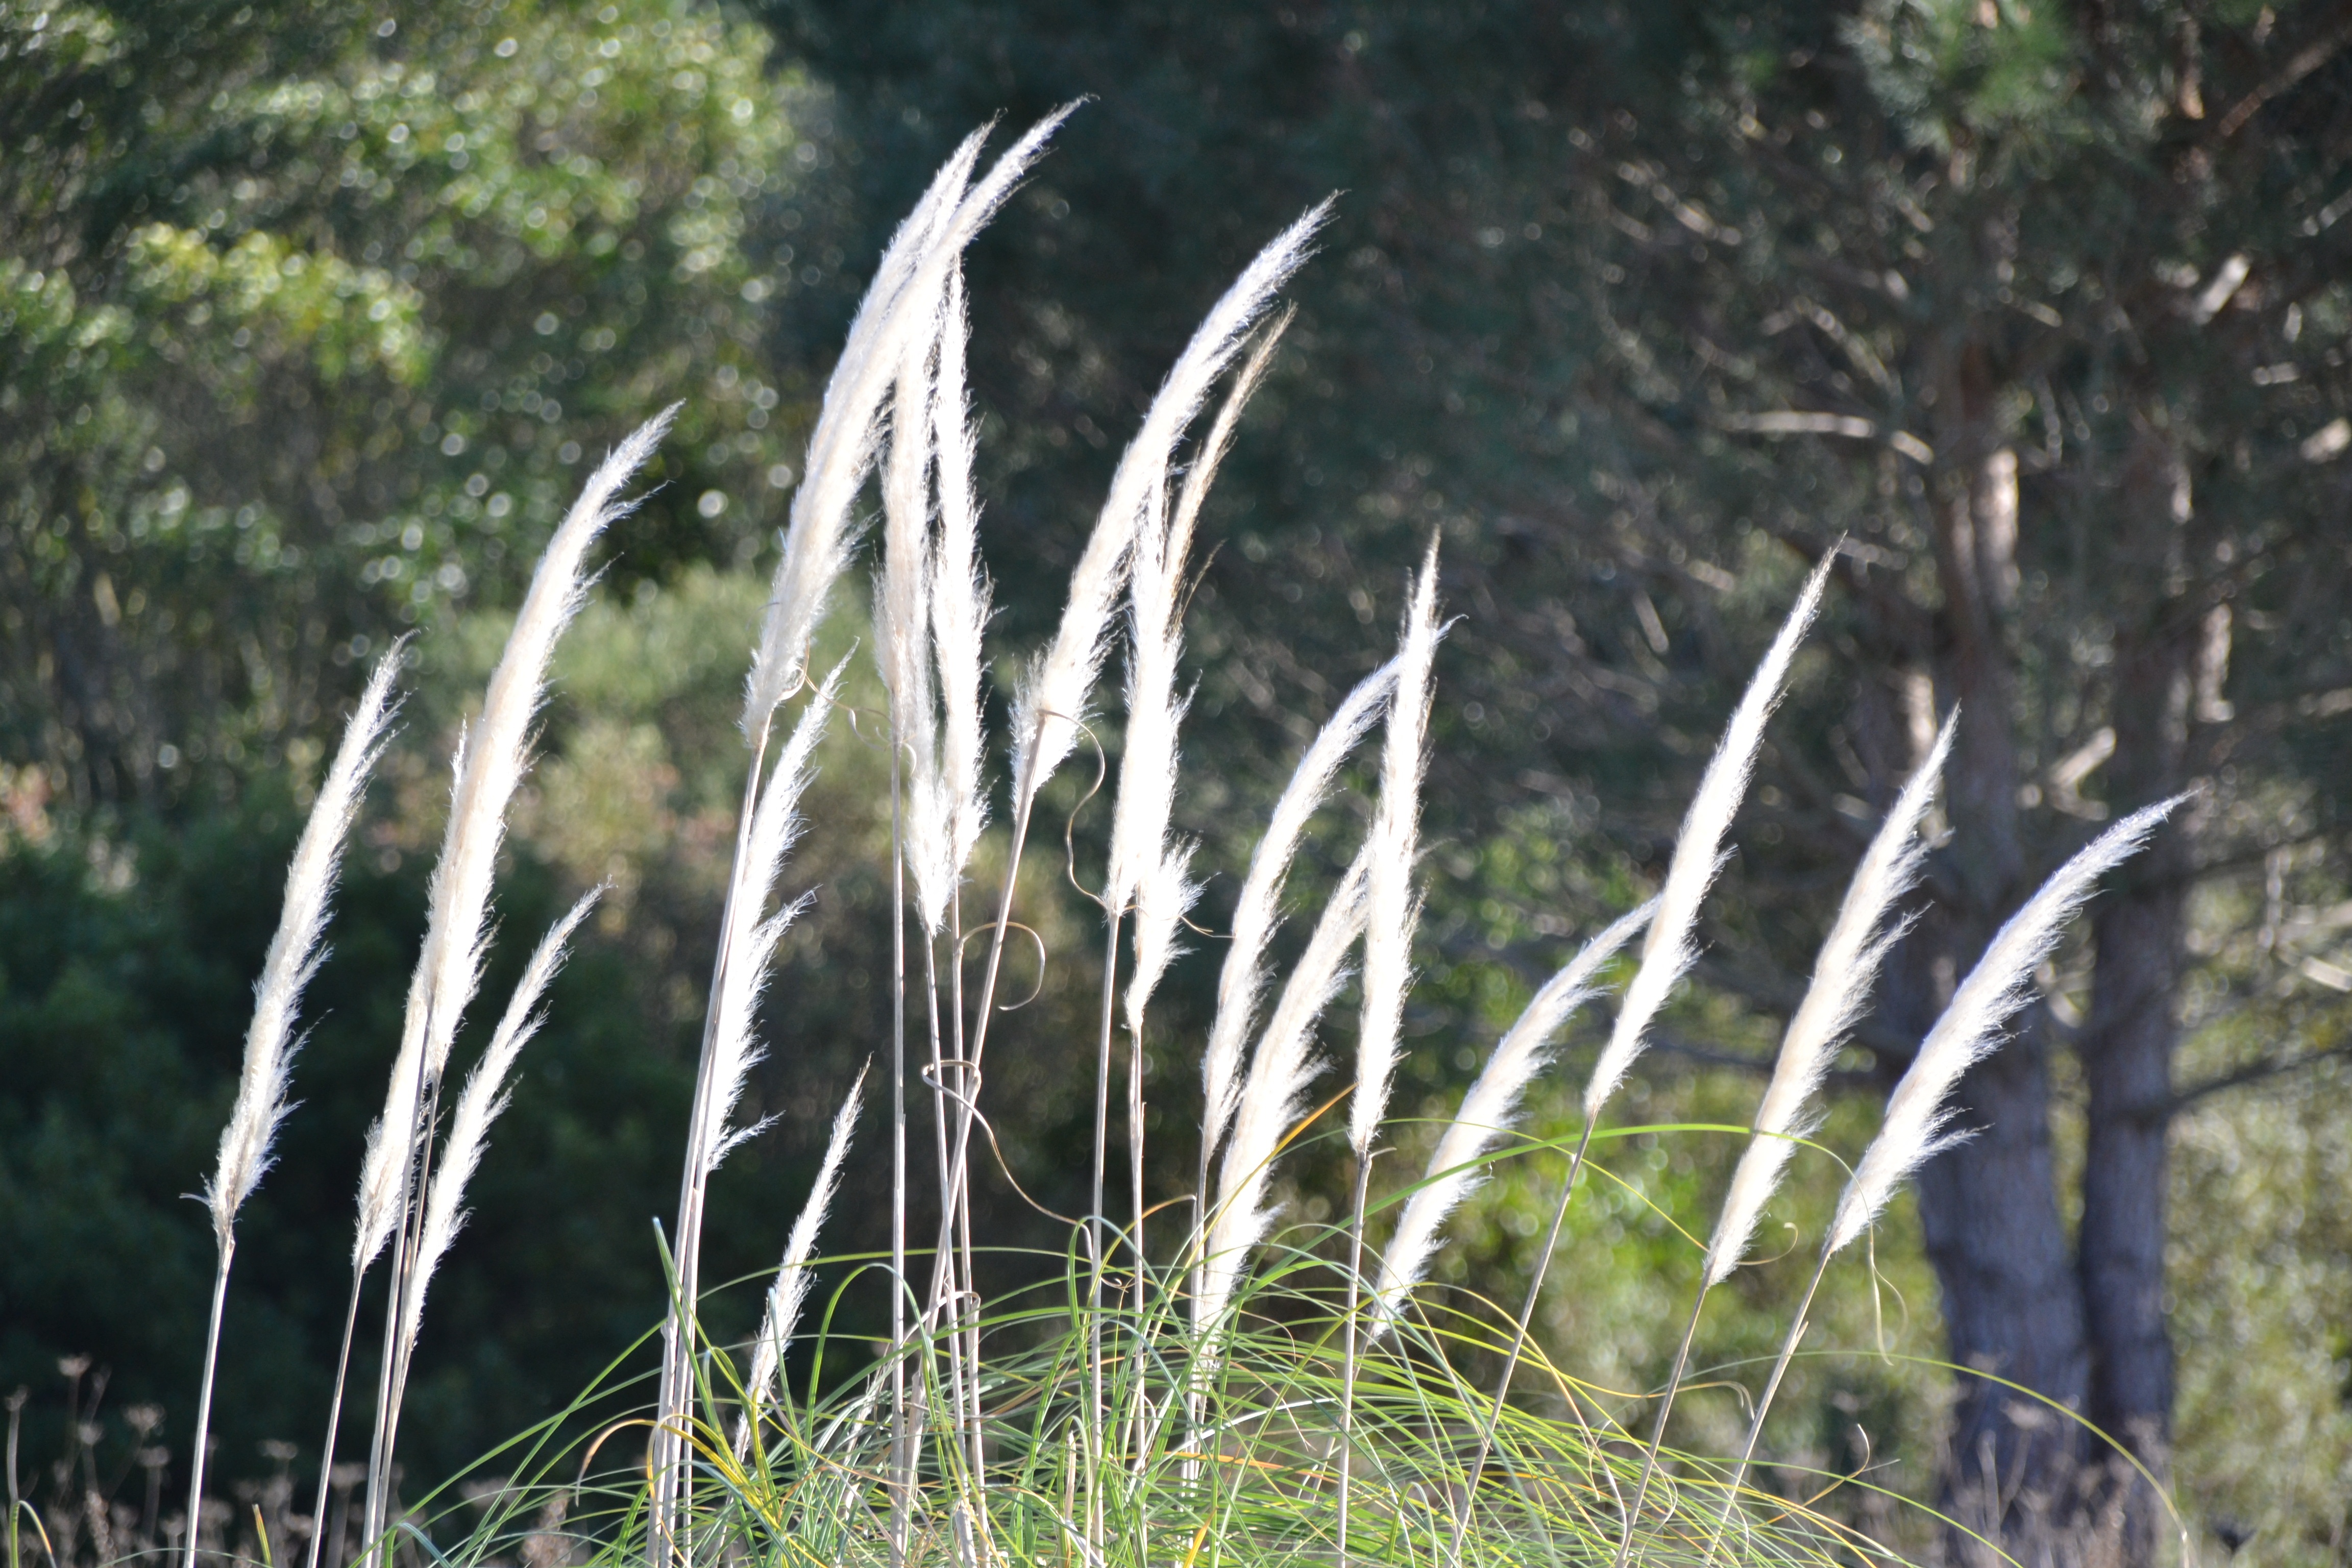
tree, nature, forest, grass, branch, plant, meadow, leaf, flower, frost, parking, botany, flora, ecosystem, flowering plant, flower of the pampas, feather duster, grass family, land plant, phragmites